Postage stamps and postal history of Poland

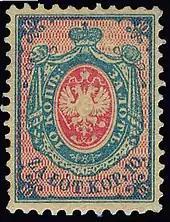
Poland Number 1

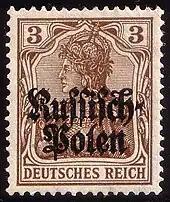
3pf German stamp overprinted "Russisch-Polen"

The first Polish stamp was issued for the Congress Kingdom on 1 January 1860 (Gregorian calendar). Because 1 January was a Sunday the stamp was not actually available until the following day. The design was similar to the contemporary Russian stamps with the arms of the Congress Kingdom in the centre. The engraving was done by the Polish Bank engraver Henryk Mejer. The drawings he used were found in the archives at St Petersburg but the name of the artist remains unknown. The stamps were printed by the government printers in Warsaw on the orders of the Congress Kingdom postal service. The letterpress machine used was invented by Izrael Abraham Staffel (1814–1884) for printing in two colours. The machine was capable of printing 1,000 sheets per hour and it had a counting device which ensured an accurate count. Apart from these facts very little more is known about the machine.